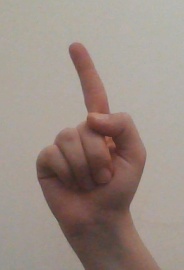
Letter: bb